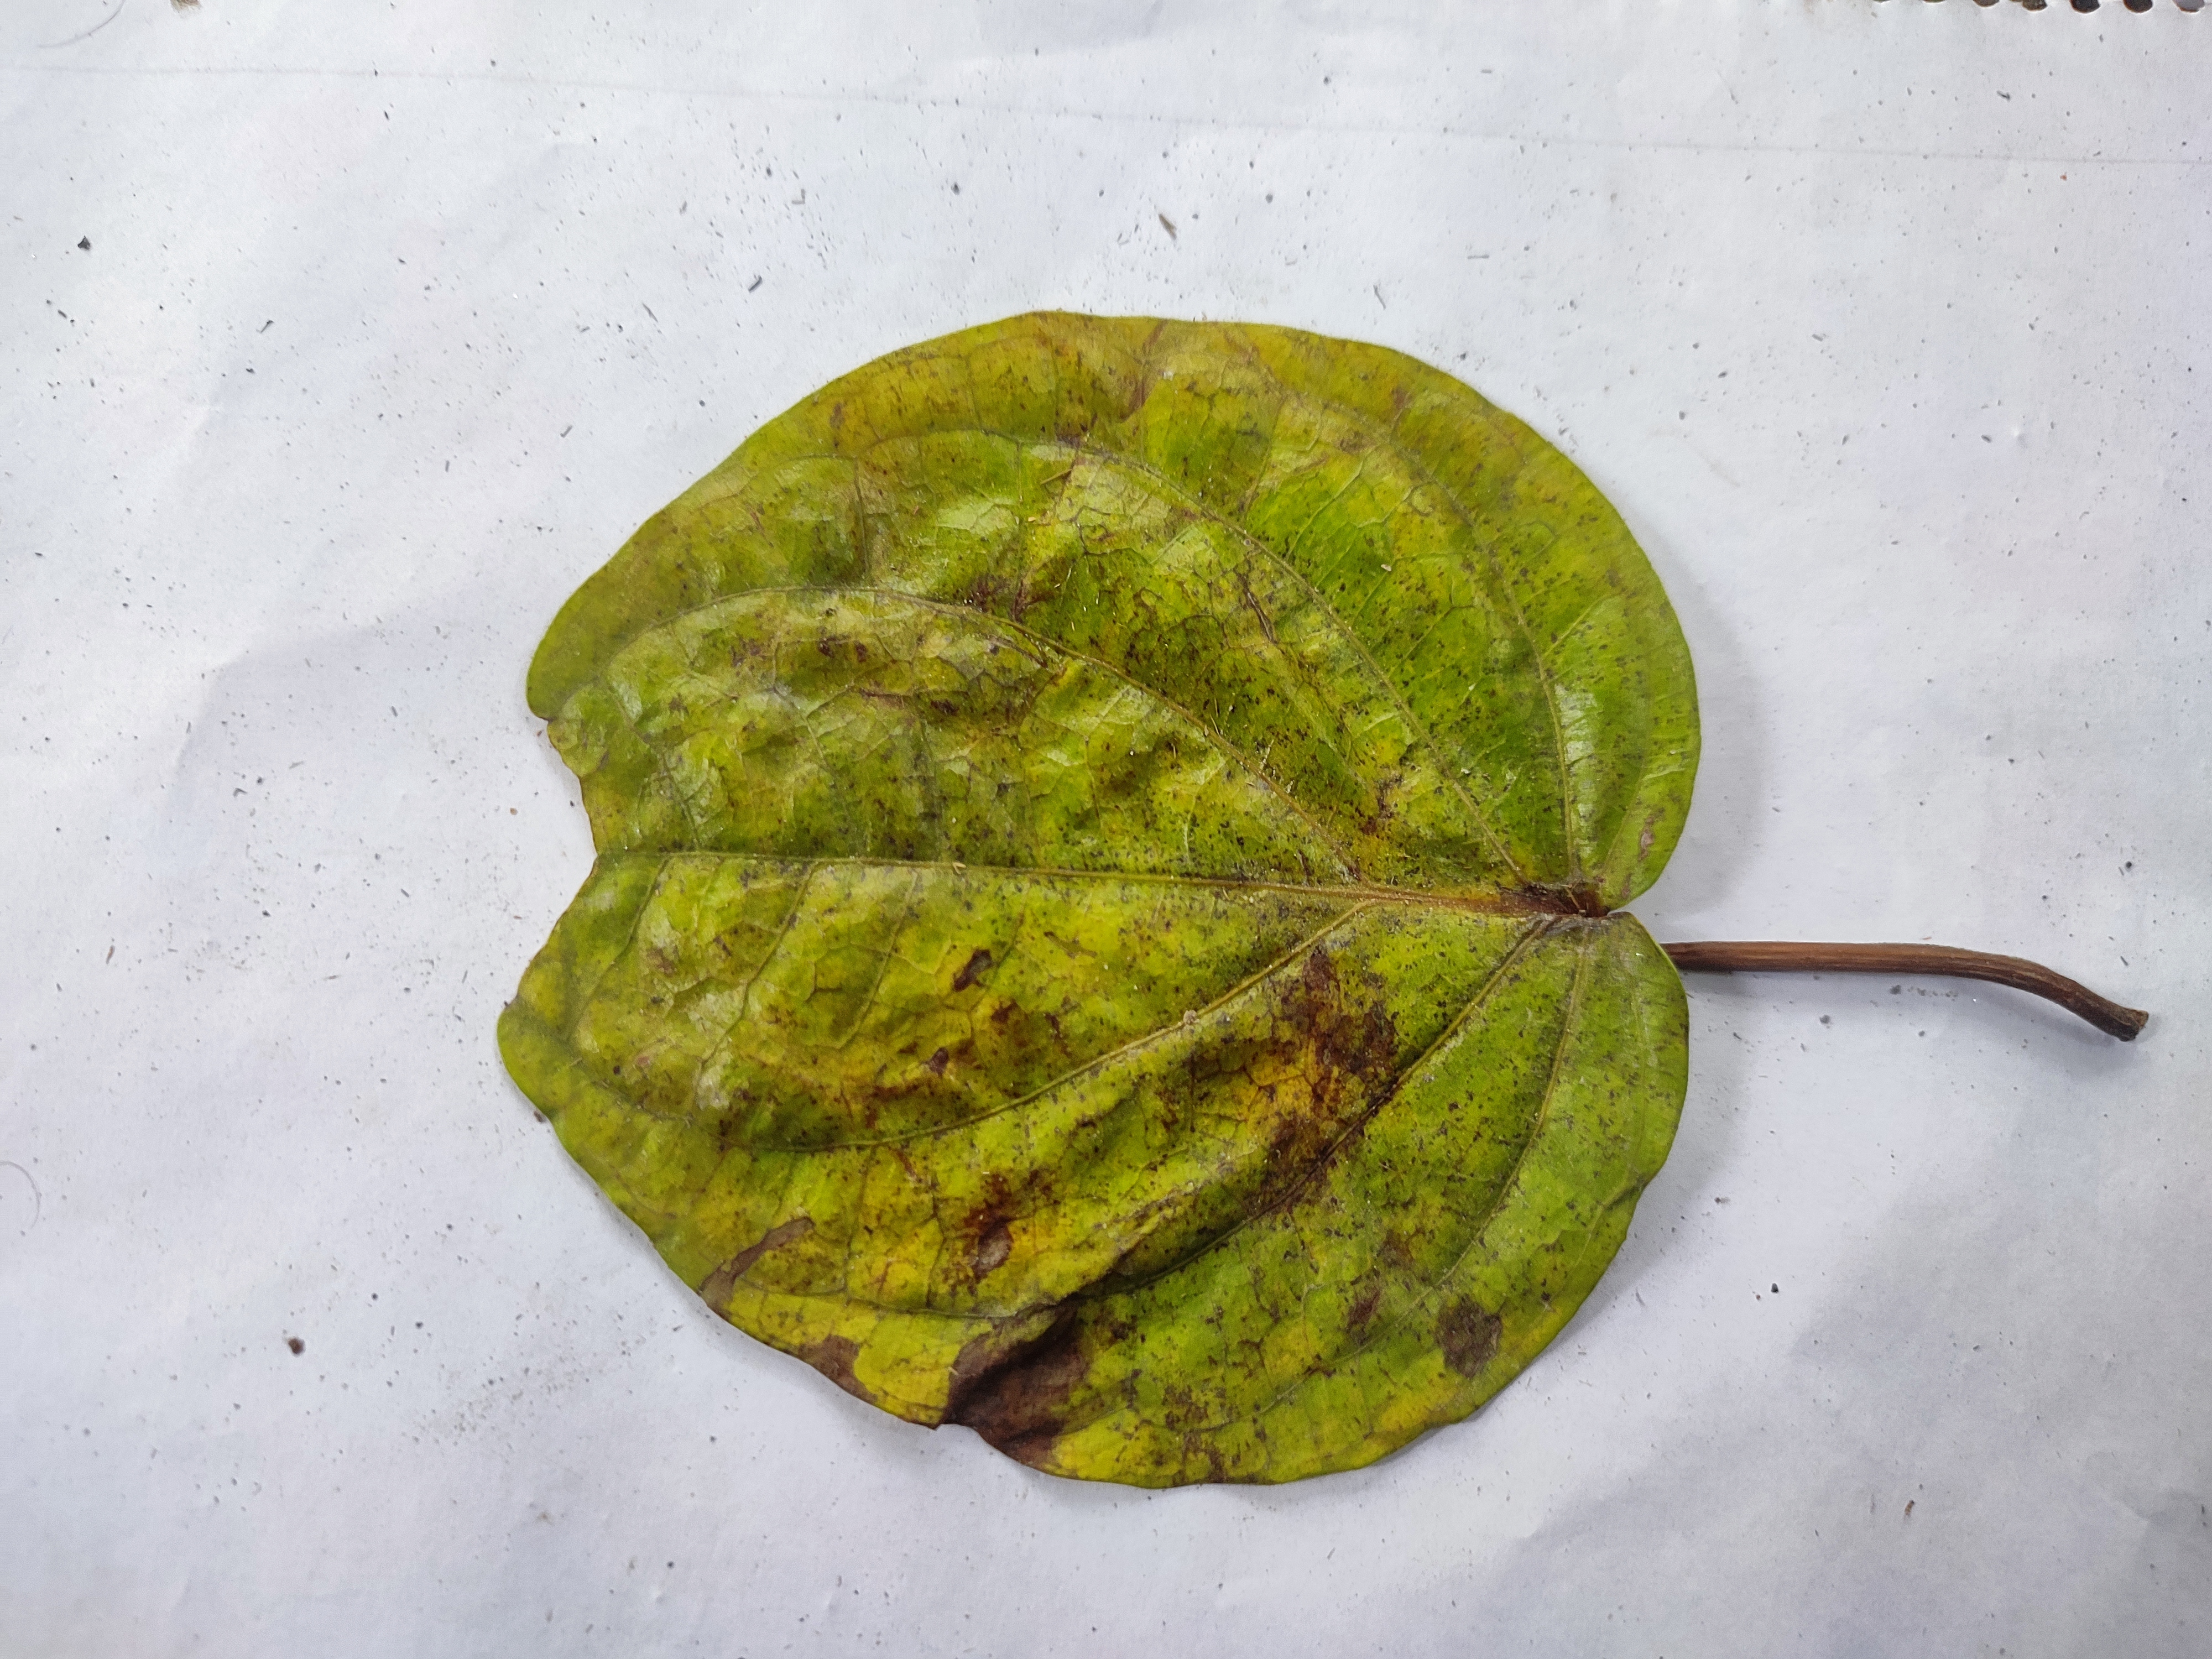
Label: Dried_Leaf